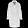
Label: Coat